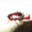
Label: cockroach